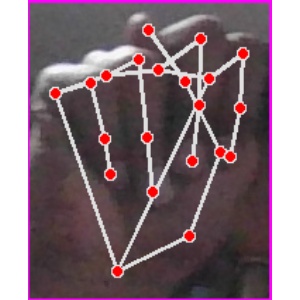
अक्षर: न